Reza Kianian

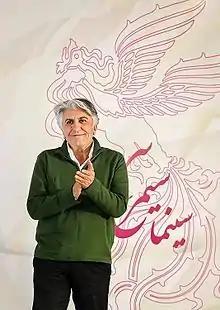
Kianian in Fajr Film Festival, 8 February 2016

Reza Kianian has acted in some television series as well. Perhaps his most memorable role in television has been his character 'Jamshid' in "Shellike Nahayi" (The Final Shot) directed by Mohsen Shahmohammadi, where 'Jamshid-style' outfits and hairstyle became popular with the youth of Iran. In "The English Bag" and "The Rebel Years" he portrayed an old clergyman and a judge respectively, which are considered his most controversial roles to date.